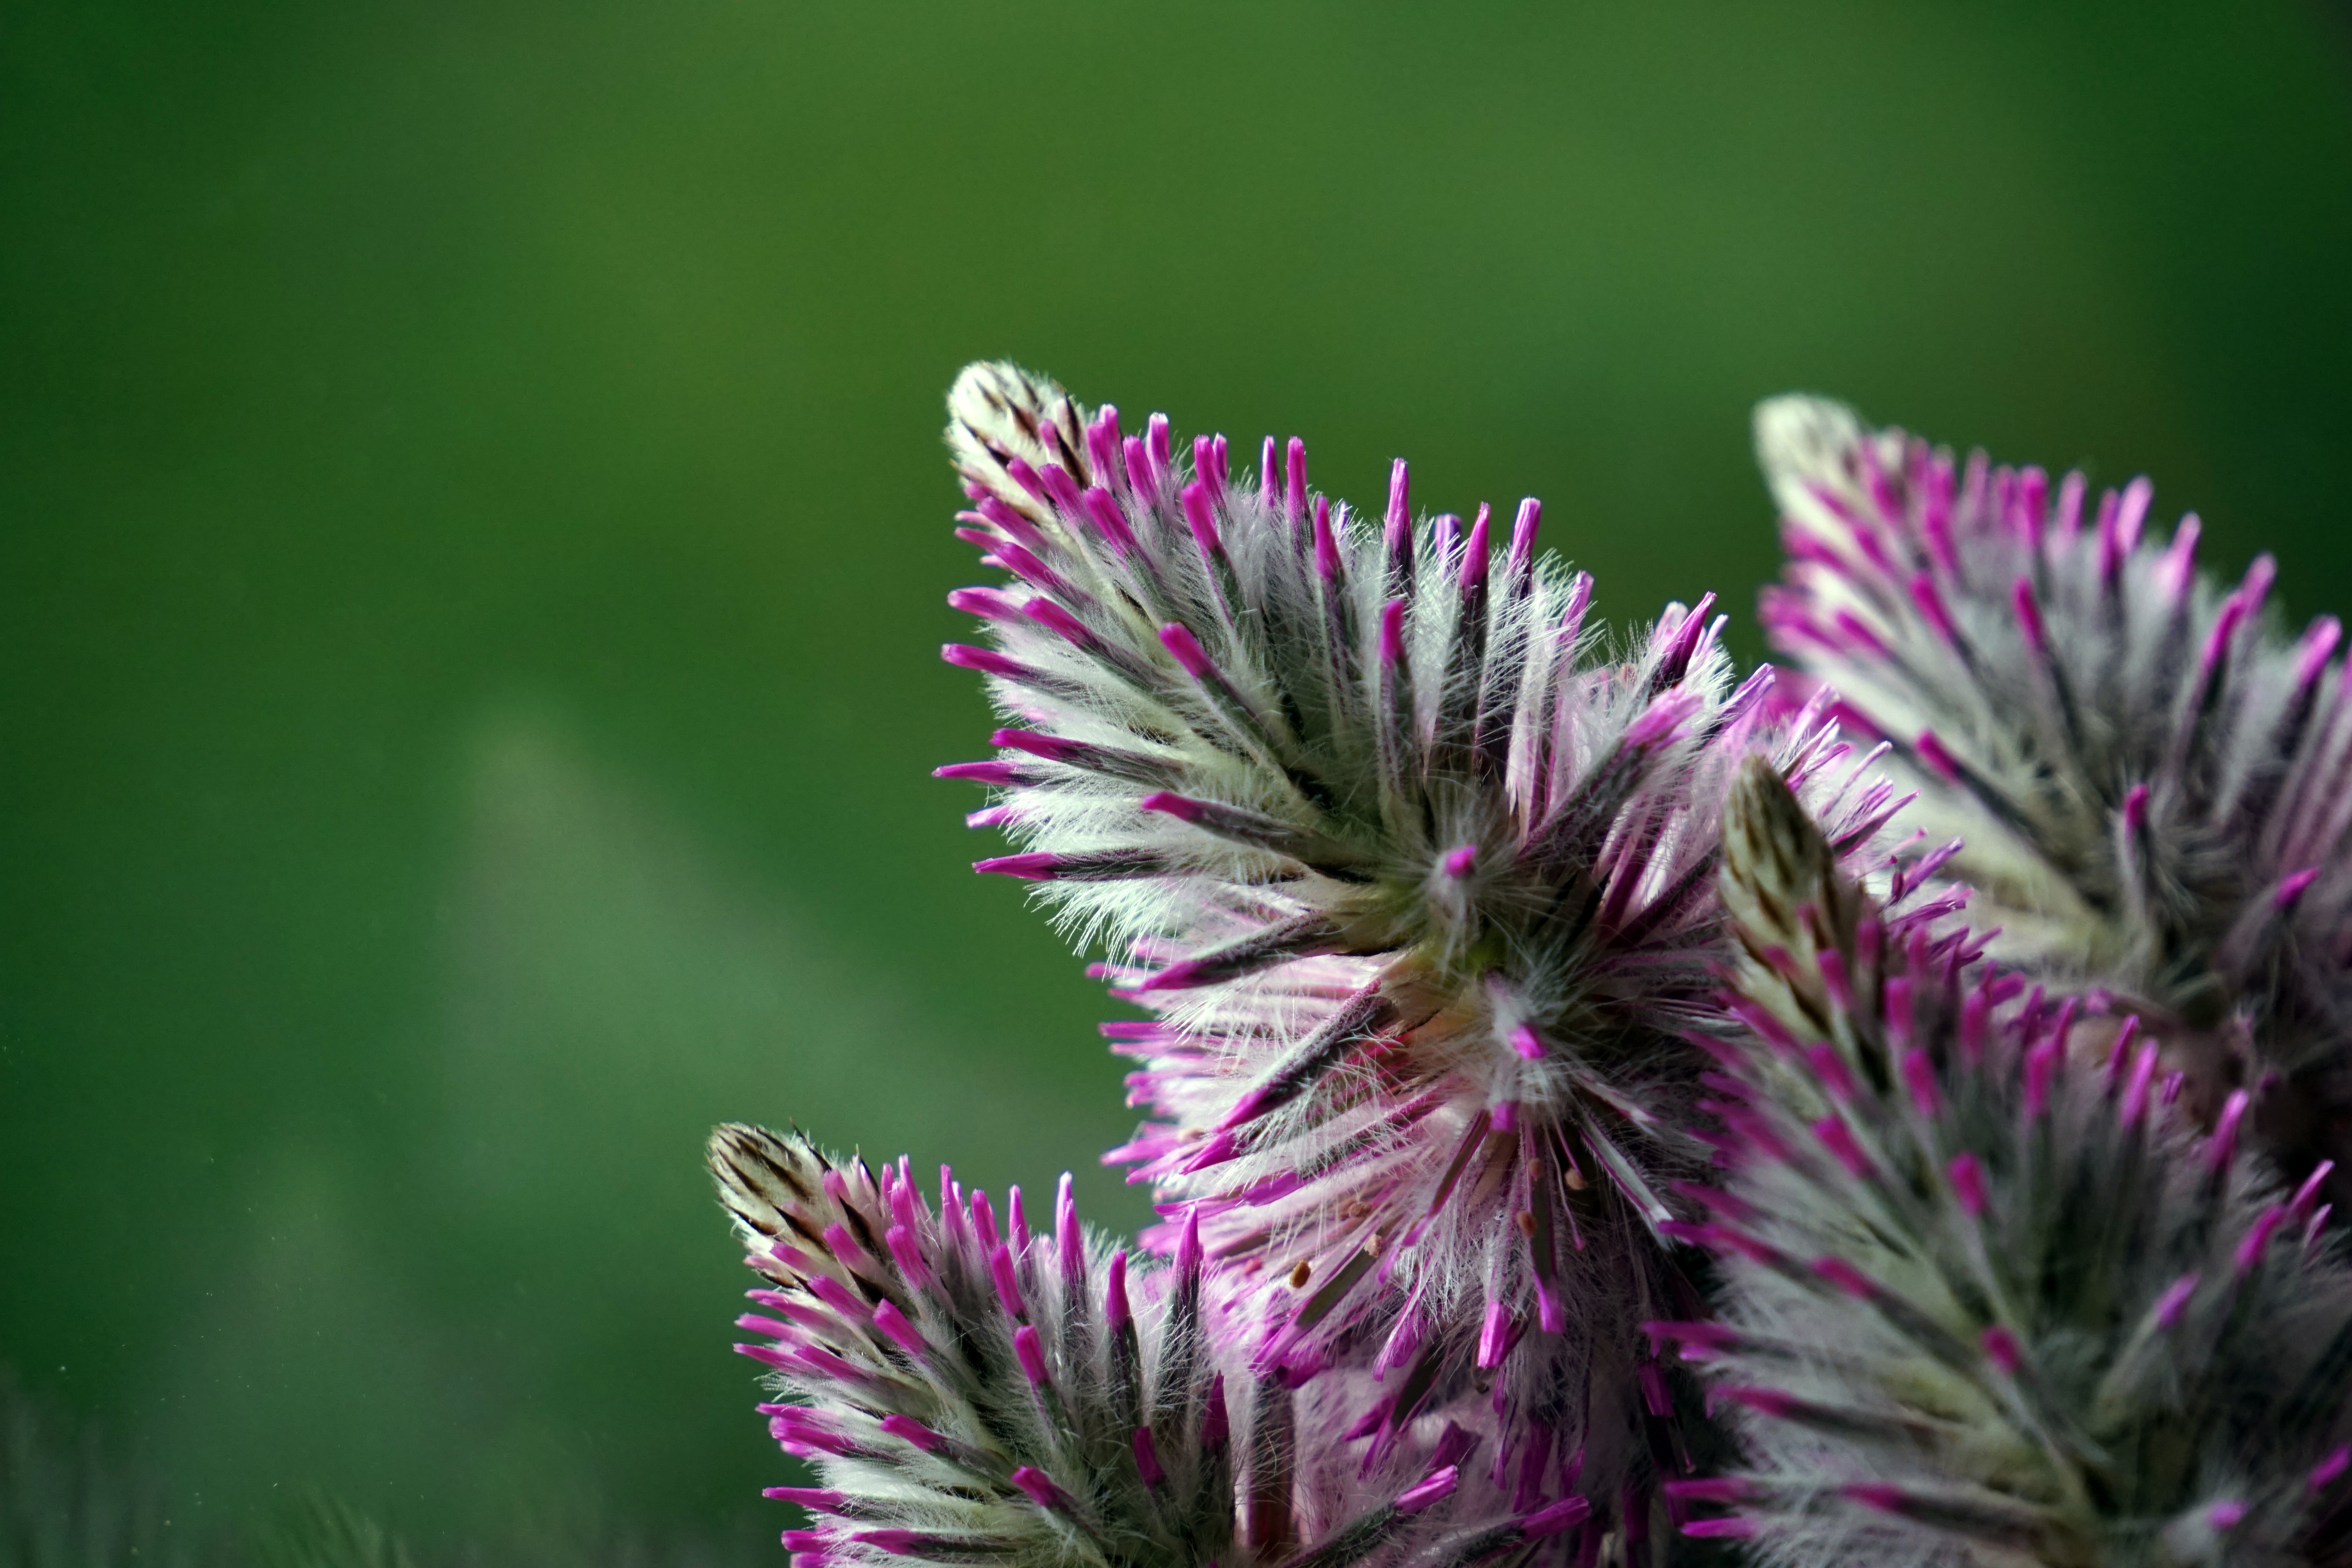
nature, grass, blossom, plant, photography, leaf, flower, purple, petal, bloom, spring, green, fluffy, botany, flora, wildflower, close up, bud, pink flower, macro photography, flowering plant, daisy family, grass family, plant stem, land plant